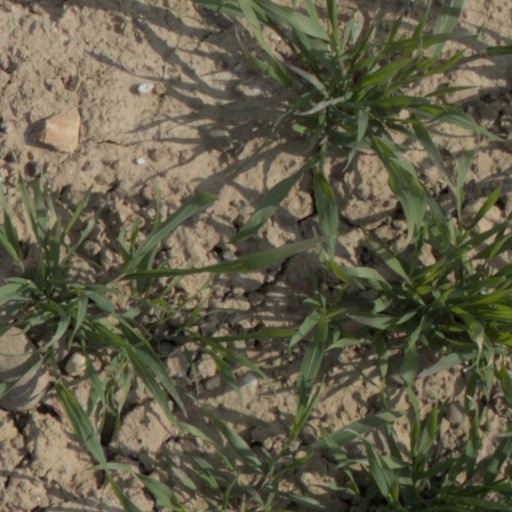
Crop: wheat